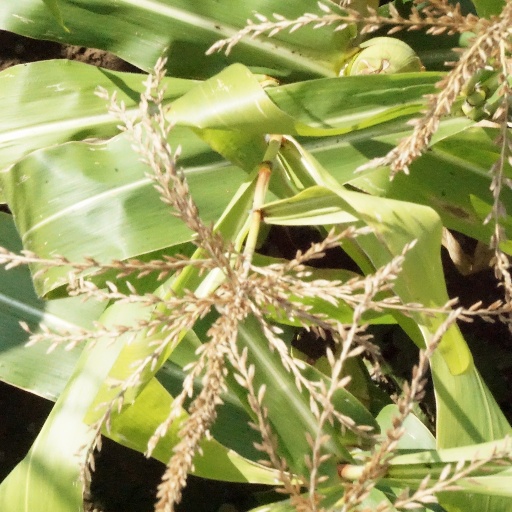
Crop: maize; corn